The Collective (2023 film)

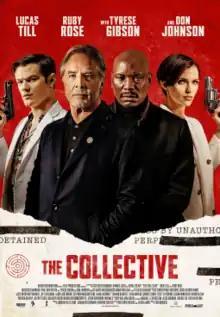
Theatrical release poster

The Collective is an American action film written by Matt Rogers and Jason James, directed by Tom DeNucci and starring Lucas Till, Ruby Rose, Mercedes Varnado, Paul Ben-Victor, Tyrese Gibson and Don Johnson. It was released on August 4, 2023.